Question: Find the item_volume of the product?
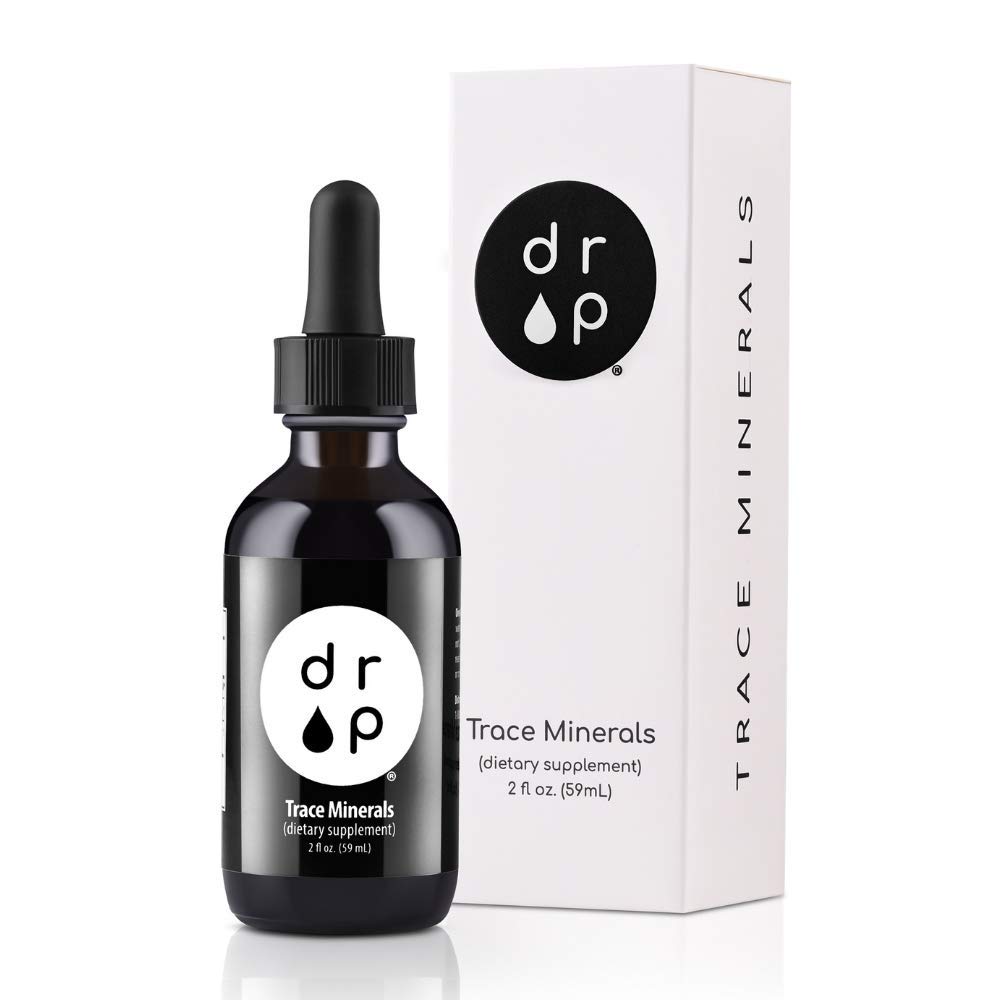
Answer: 2.0 fluid ounce